Hector Pieterson

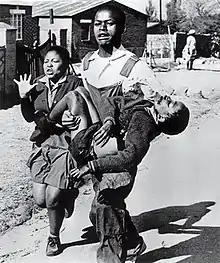
Pieterson being carried by Mbuyisa Makhubo. His sister, Antoinette Sithole, runs beside them

Zolile Hector Pieterson (19 August 1963 – 16 June 1976) was a South African schoolboy who was shot and killed at the age of 12 during the Soweto uprising and massacre in 1976, when the police opened fire on black students protesting the enforcement of teaching in Afrikaans, mostly spoken by the white and coloured population in South Africa, as the medium of instruction for all school subjects.